KV3

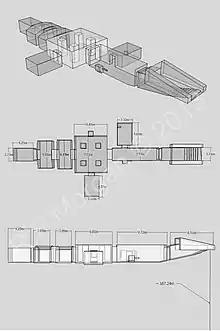
Isometric, plan and elevation of KV3

There is evidence that in the Byzantine period the tomb was used as a Christian chapel.